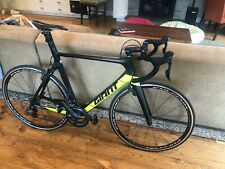
Vehicle type: Bikes